N1 highway (Philippines)

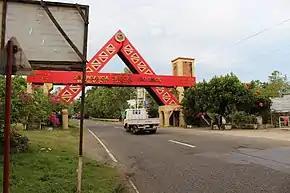
A welcome sign at the Zamboanga Sibugay–Zamboanga City boundary

From Tayabas through Lucena, N1 then follows the entire Lucena Diversion Road (also known as MSR Diversion Road), a wide road which bypasses the Old Manila South Road alignment through Lucena "poblacion" up to the road's eastern end in Pagbilao.